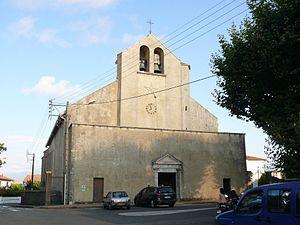
L'église Saint-Martin de Biarritz (Pyrénées-Atlantiques, Aquitaine, France). This building is inscrit au titre des Monuments Historiques. It is indexed in the Base Mérimée, a database of architectural heritage maintained by the French Ministry of Culture,
L'église Saint-Martin est une église catholique située à Biarritz, dans les Pyrénées-Atlantiques. Elle fait partie de la paroisse Notre-Dame-du-Rocher conjointement avec l'église Sainte-Eugénie, l'église Saint-Charles, l'église Saint-Joseph, la chapelle du Saint-Esprit du Braou et enfin l'église Sainte-Thérèse de Biarritz. La paroisse dépend du diocèse de Bayonne.